Cumberland, Georgia

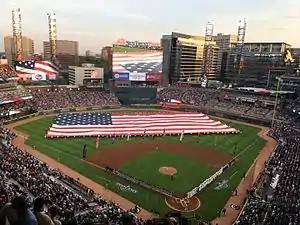
Truist Park with the Battery Atlanta high rises in the right background

Cumberland's office towers house some of the area's 24 million ft (over 2.2 million m) of office space, containing more office space than downtown Miami and making it metro Atlanta's fifth-largest commercial office district, after Downtown, Midtown, Buckhead, and Perimeter Center. Companies such as Travelport, The Home Depot, Genuine Parts Company, Papa John's, RaceTrac, and The Weather Channel are headquartered in the area. Cumberland also houses some ten million ft (930,000 m) of retail, with its focal point being Cumberland Mall.